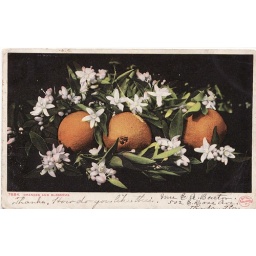
Old tinted postcard showing ripe oranges surrounded by clusters of white blossoms.Vintage Postcard.From my personal collection.